Describe the emotion expressed in this image:  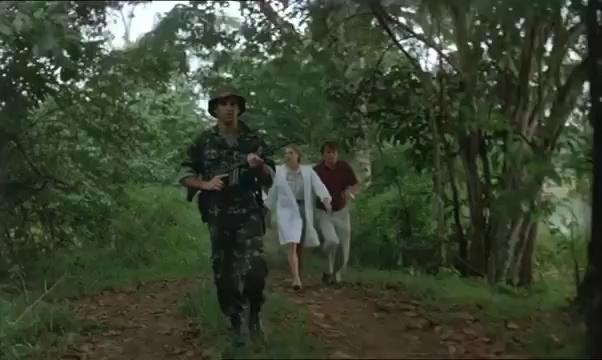
This person displays Pain, valence and arousal with low intensity.